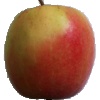
Label: apple_pink_lady